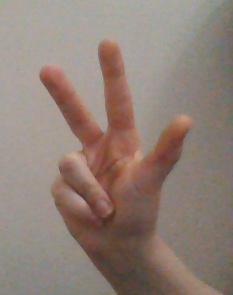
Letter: al